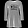
Label: Dress